Odense

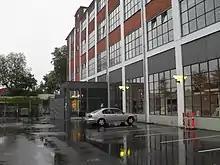
University College Lillebælt, Odense

The museums in Odense are mainly governed by the Odense City Museums, a department of the municipal government. Funen's Art Museum (Fyns Kunstmuseum), formerly The Museum of Funen Diocese, was one of Denmark's oldest art museums, dating to 1885. It contained the principal works by Jens Juel, Dankvart Dreyer, P.S. Krøyer and H. A. Brendekilde. The museum is now closed and all works transferred to the Kunstmuseum Brandts.The open-air The Funen Village museum ("Den Fynske Landsby") tries to emulate what country life was like in Denmark at the time of Andersen's life and contains houses of historical Odense. Another focus area is sustainability and circular economy and what that entailed in the 1800s.